Stickney Township, Illinois

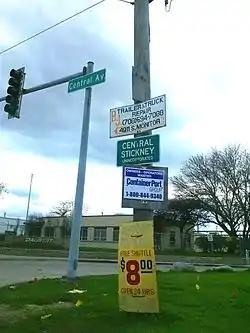
A cluttered signpost at Central Avenue near I-55, noting the boundary of Central Stickney, Illinois, just southwest of Chicago

As of the 2020 census there were 41,514 people, 13,090 households, and 9,827 families residing in the township. The population density was . There were 13,952 housing units at an average density of . The racial makeup of the township was 54.96% White, 2.06% African American, 1.97% Native American, 2.71% Asian, 0.04% Pacific Islander, 21.23% from other races, and 17.03% from two or more races. Hispanic or Latino of any race were 45.91% of the population.